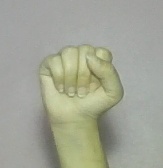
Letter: saad